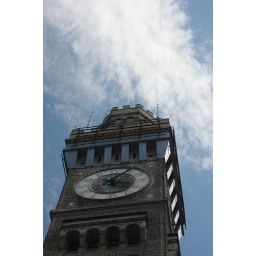
in Baltimore... I fell in love with this clock tower